Describe the emotion expressed in this image:  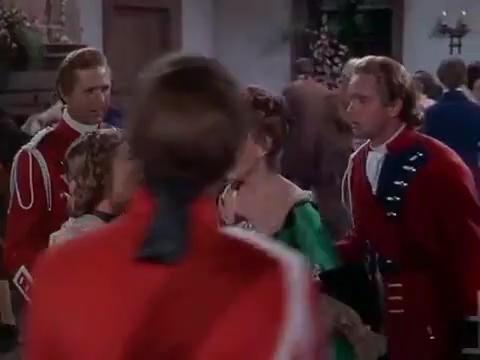
This person displays Fear, valence and arousal with low intensity.